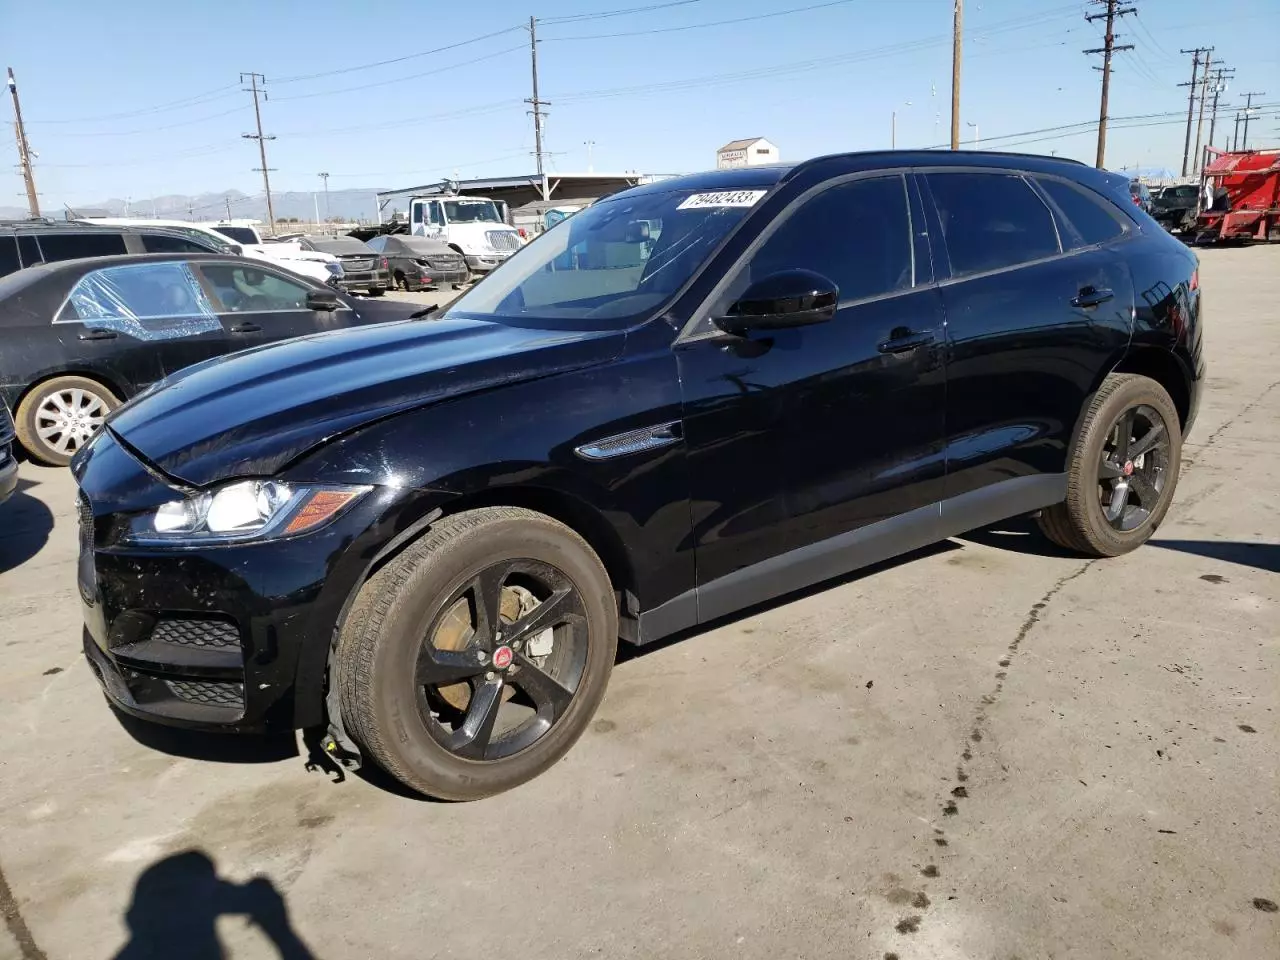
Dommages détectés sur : capot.
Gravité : mineur